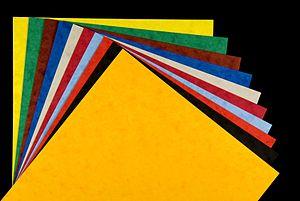
Un article de papeterie est un produit lié à l'utilisation du papier.